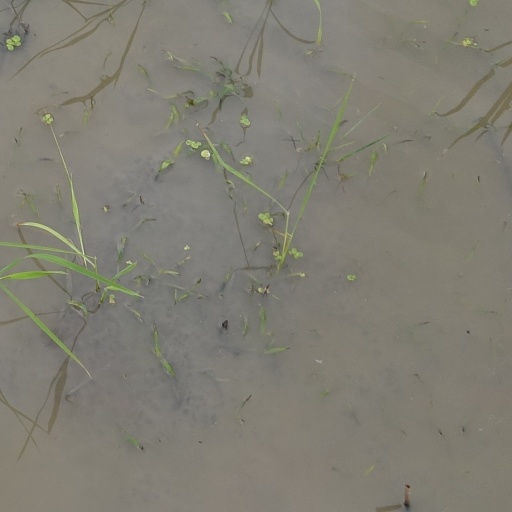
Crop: rice